Divaricella quadrisulcata

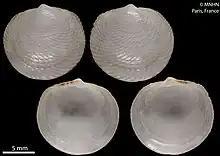
The outer surface of the "Divalinga quadrisulcata" shell in comparison to the inner surface of the shell.

Divaricella quadrisulcata, or the cross-hatched lucine, is a species of marine bivalve mollusc in the family Lucinidae. "D. quadrisulcata," also known as "Divalinga quadrisulcata," are known for their unique shell patterns. The shells of "D. quadrisulcata" have been used as jewelry and can be collected along the shore in many Atlantic coastal states in North America"." These organisms are known to have a symbiotic relationship with sulfur-oxidizing bacteria, as is characteristic of many other organisms within the family Lucinidae.